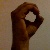
The image shows a hand gesture representing the letter 'O' in Indian Sign Language.